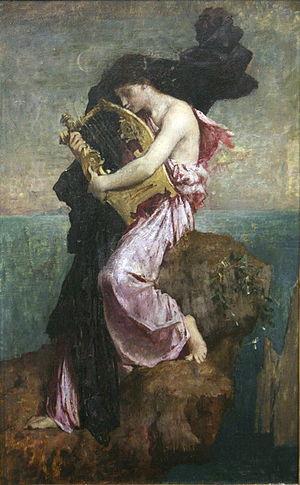
Sapho embrassant sa lyre
Jules-Élie Delaunay, né le 13 juin 1828 à Nantes, mort le 5 septembre 1891 à Paris, est un peintre français, connu pour ses peintures murales et ses portraits.